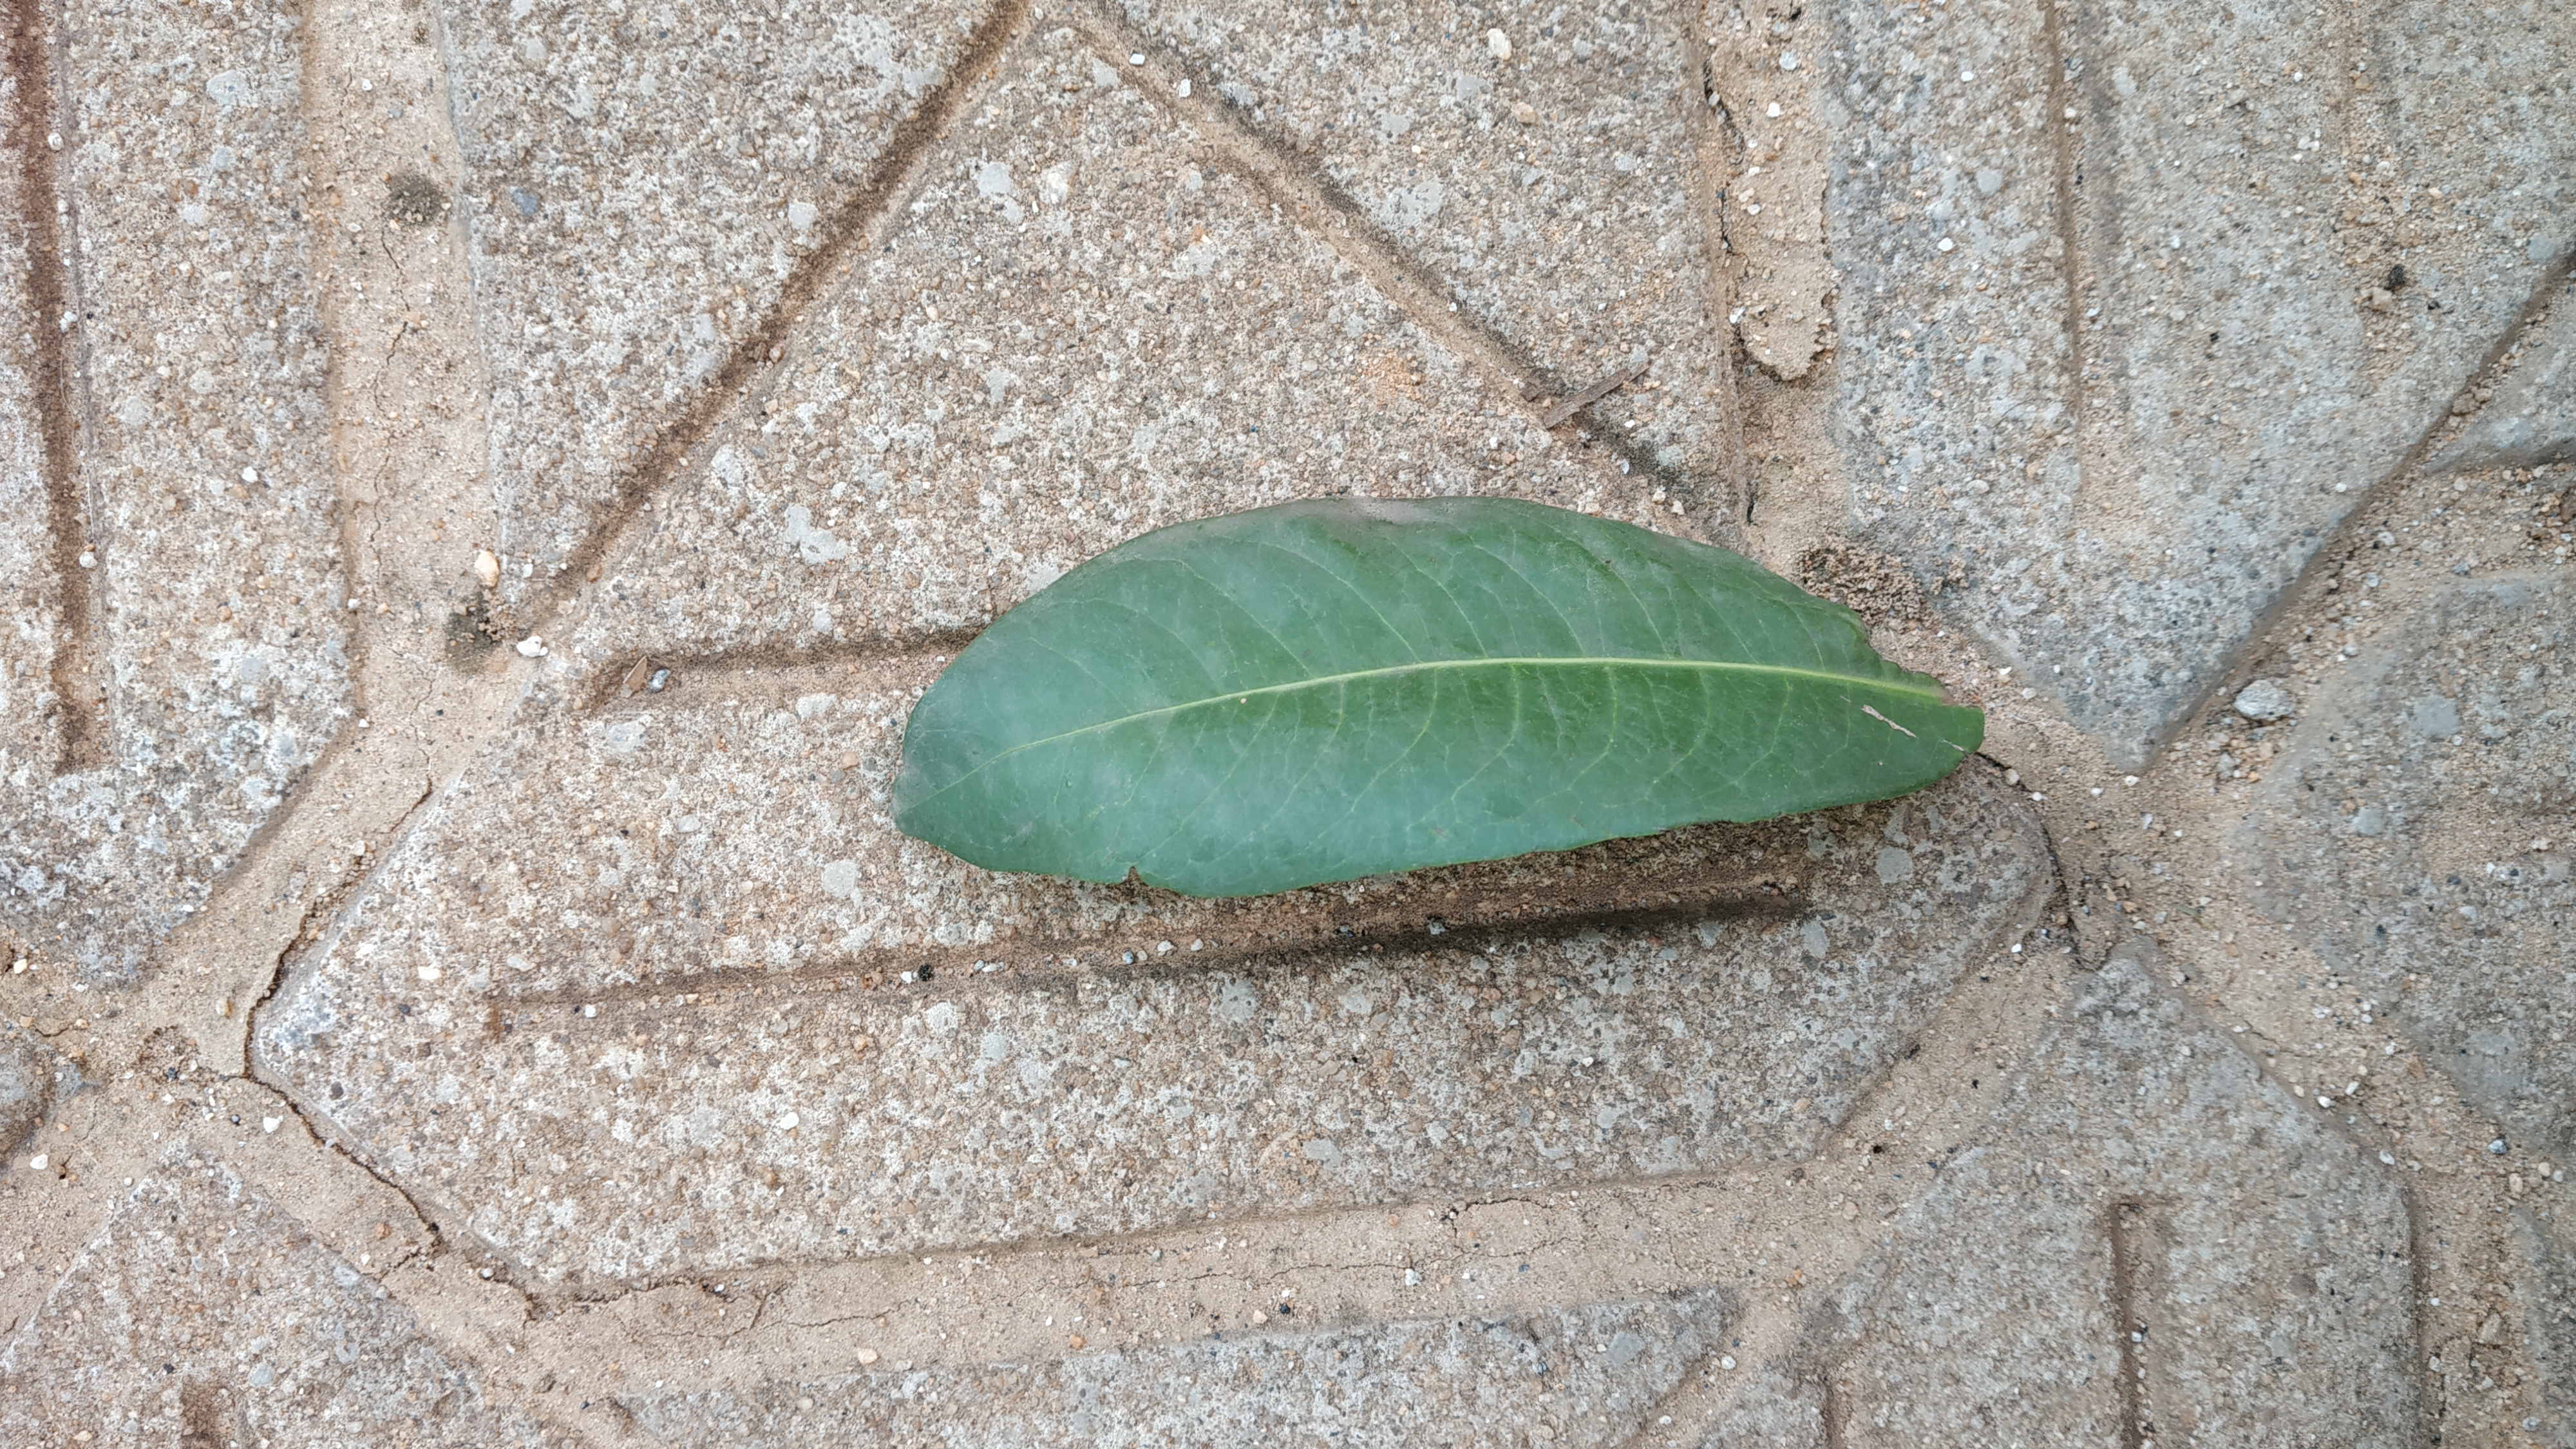
Plant: kepala